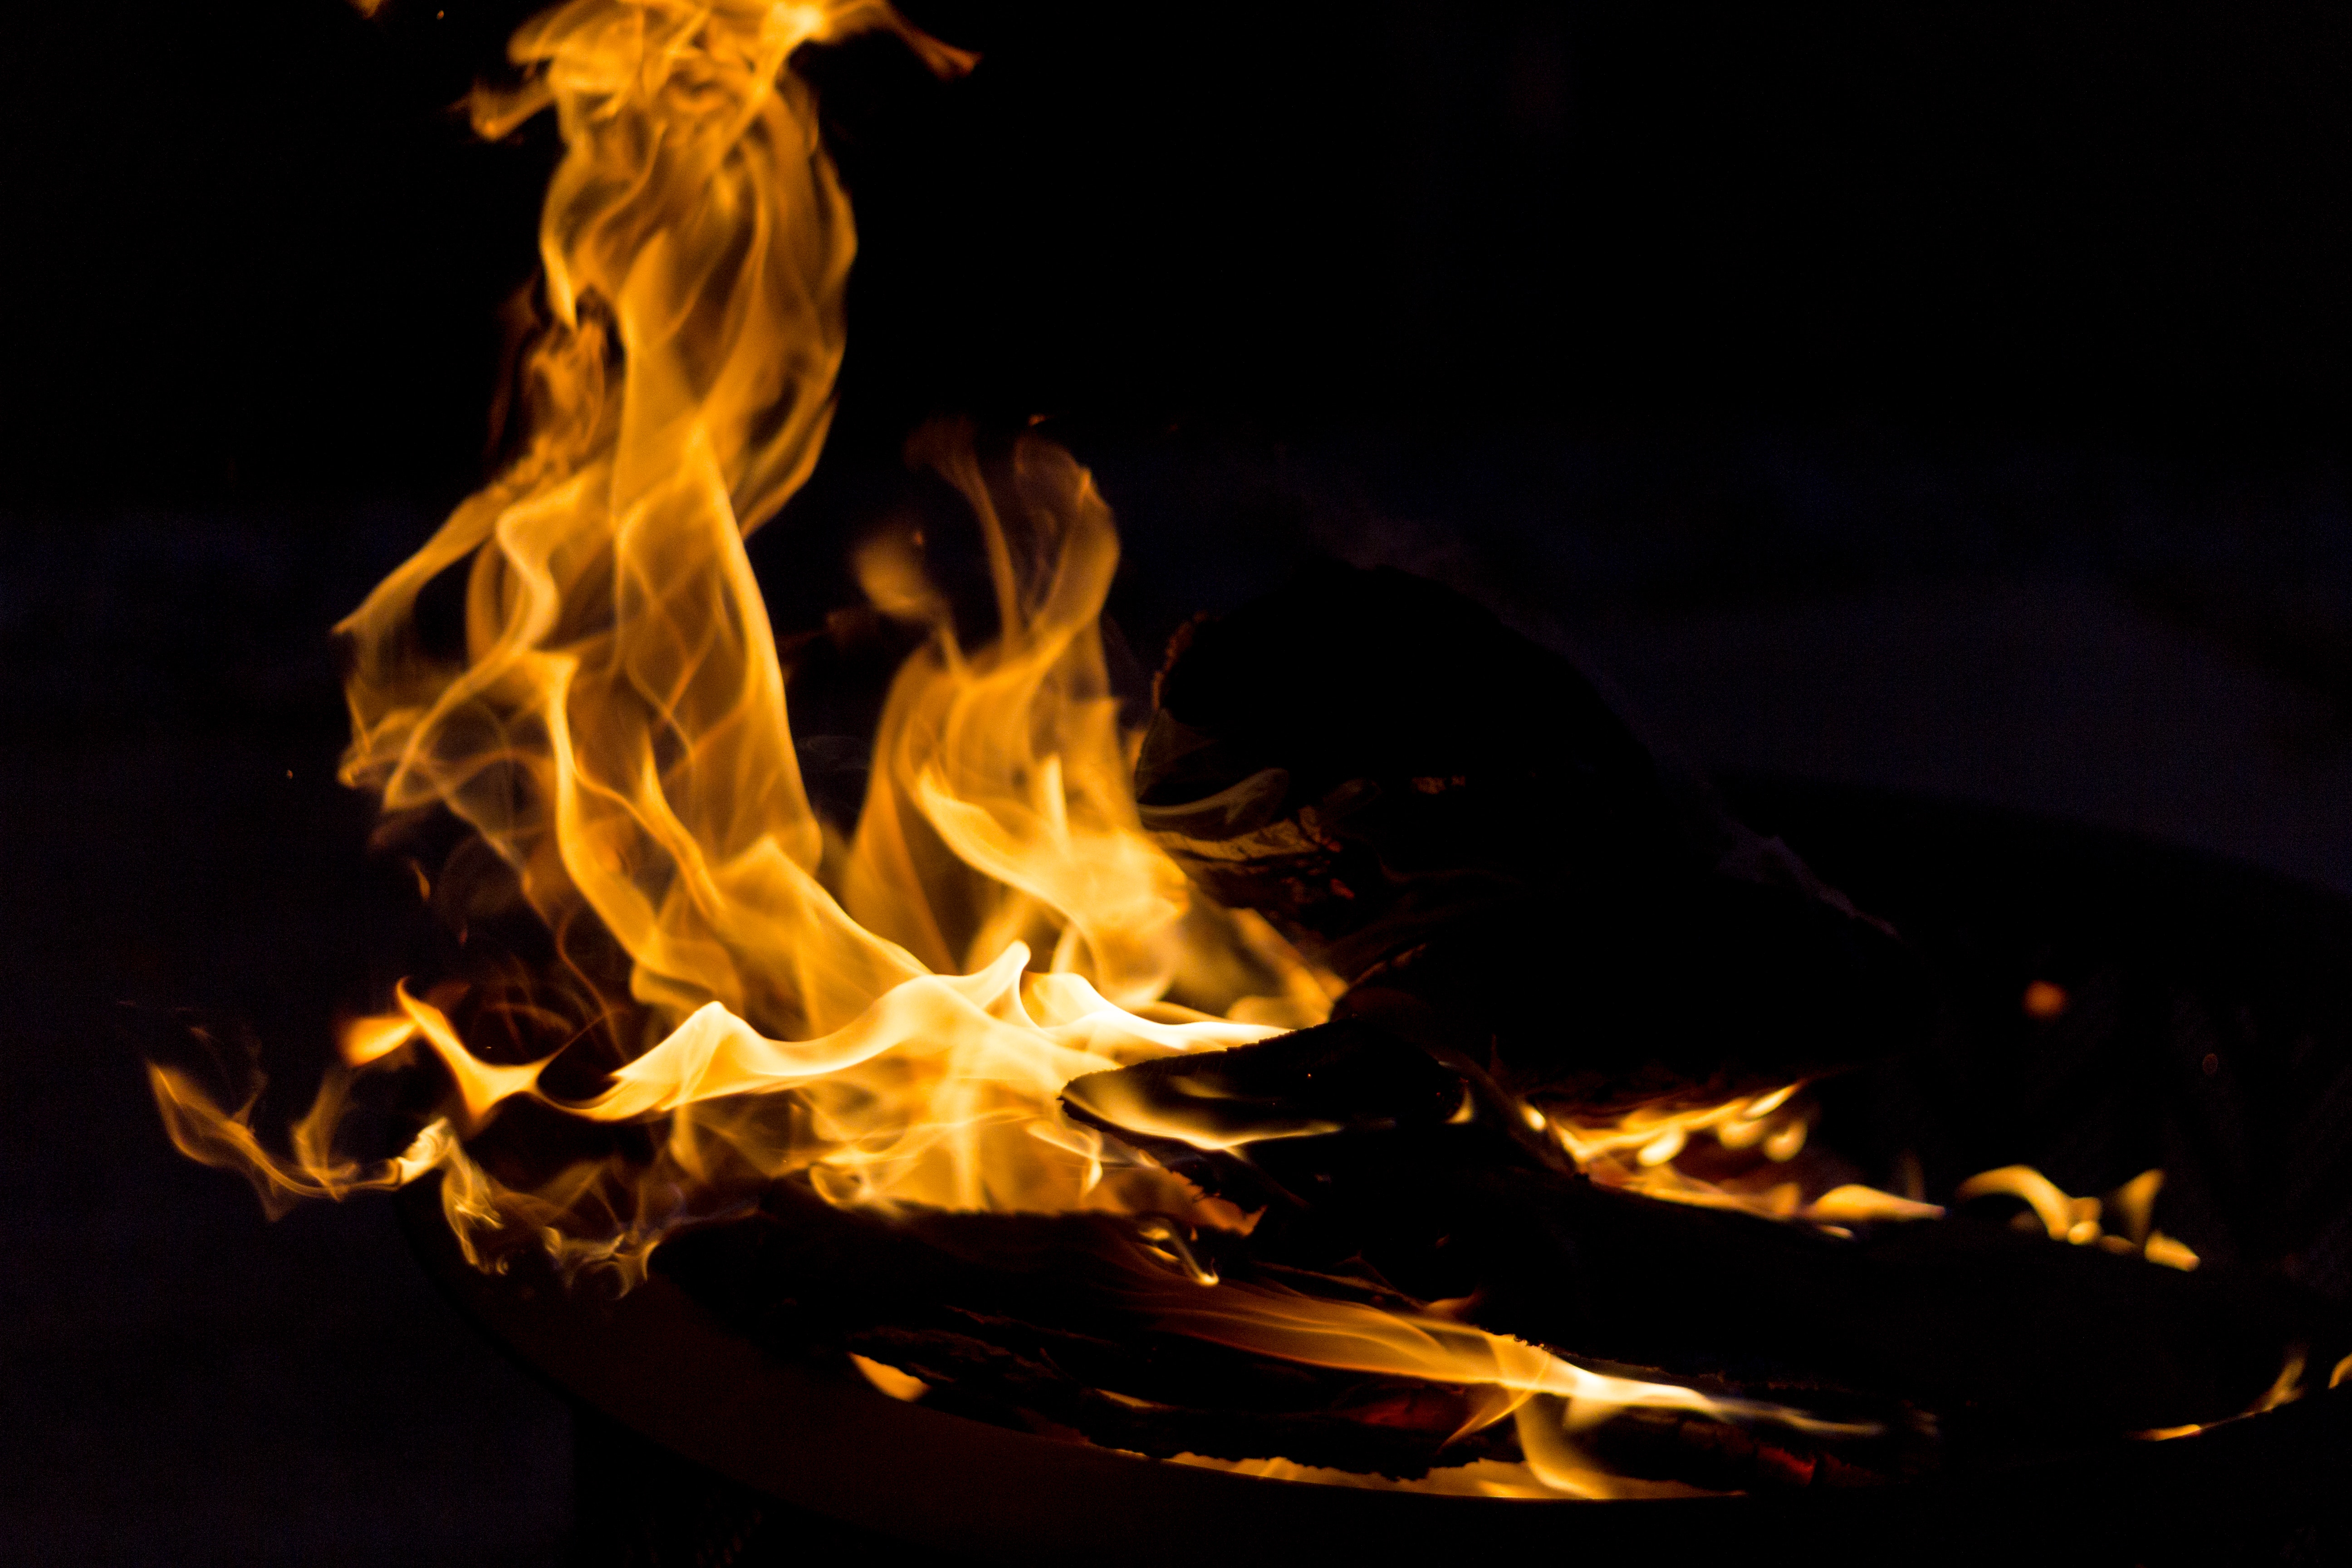
flame, fire, darkness, bonfire, heat, computer wallpaper